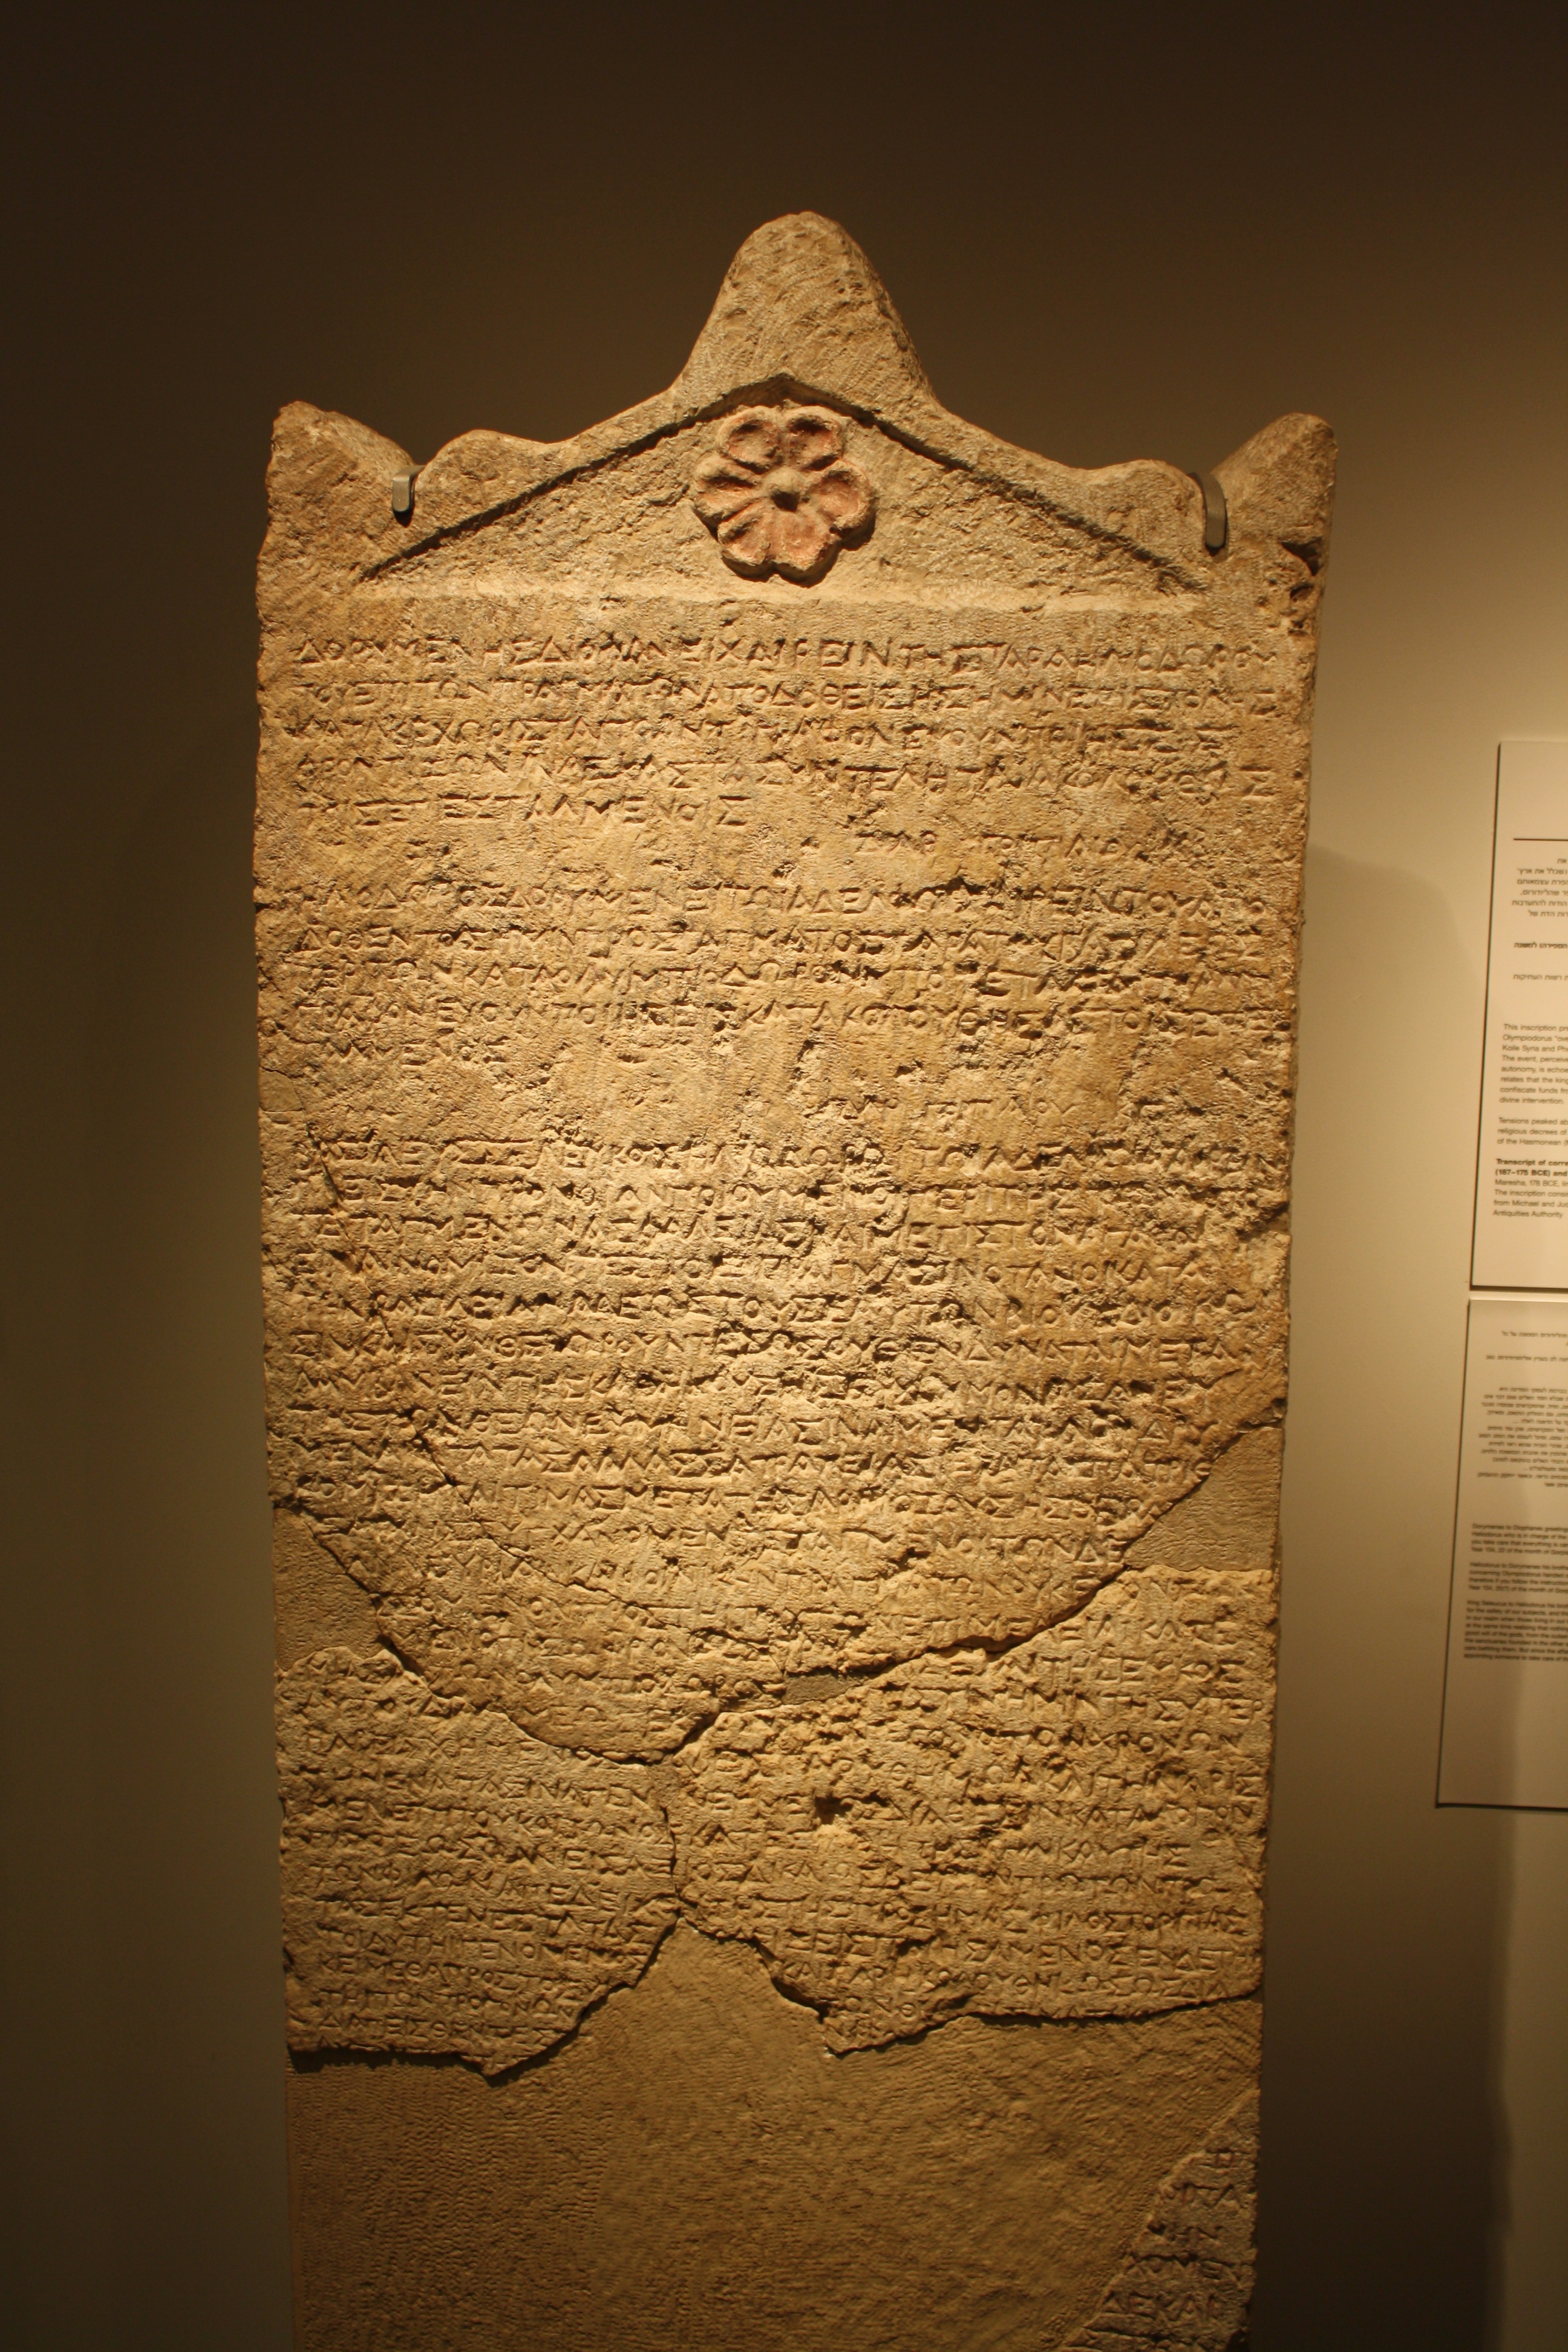
wood, antique, wall, stone, monument, column, religion, ancient, historic, lighting, sculpture, art, temple, inscription, archeology, culture, history, historical, carving, relief, israel, engraved, language, stele, ancient history